Pauline Krikke

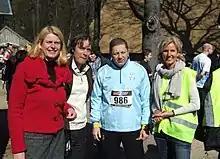
Pauline Krikke (left) as Mayor of Arnhem, 2011

In 1994, Krikke was elected for the Amsterdam's City Council, and two years later, she was appointed in the "college van burgemeester en wethouders" for economic affairs, airports and seaports. After the elections of 1998, she was assigned the portfolios 'economic affairs and employment' and 'urban planning, housing and economy of the inner city'. She has also fulfilled several functions as a council member and commissioner, and was delegation leader of international missions with representatives of companies and institutions from Amsterdam